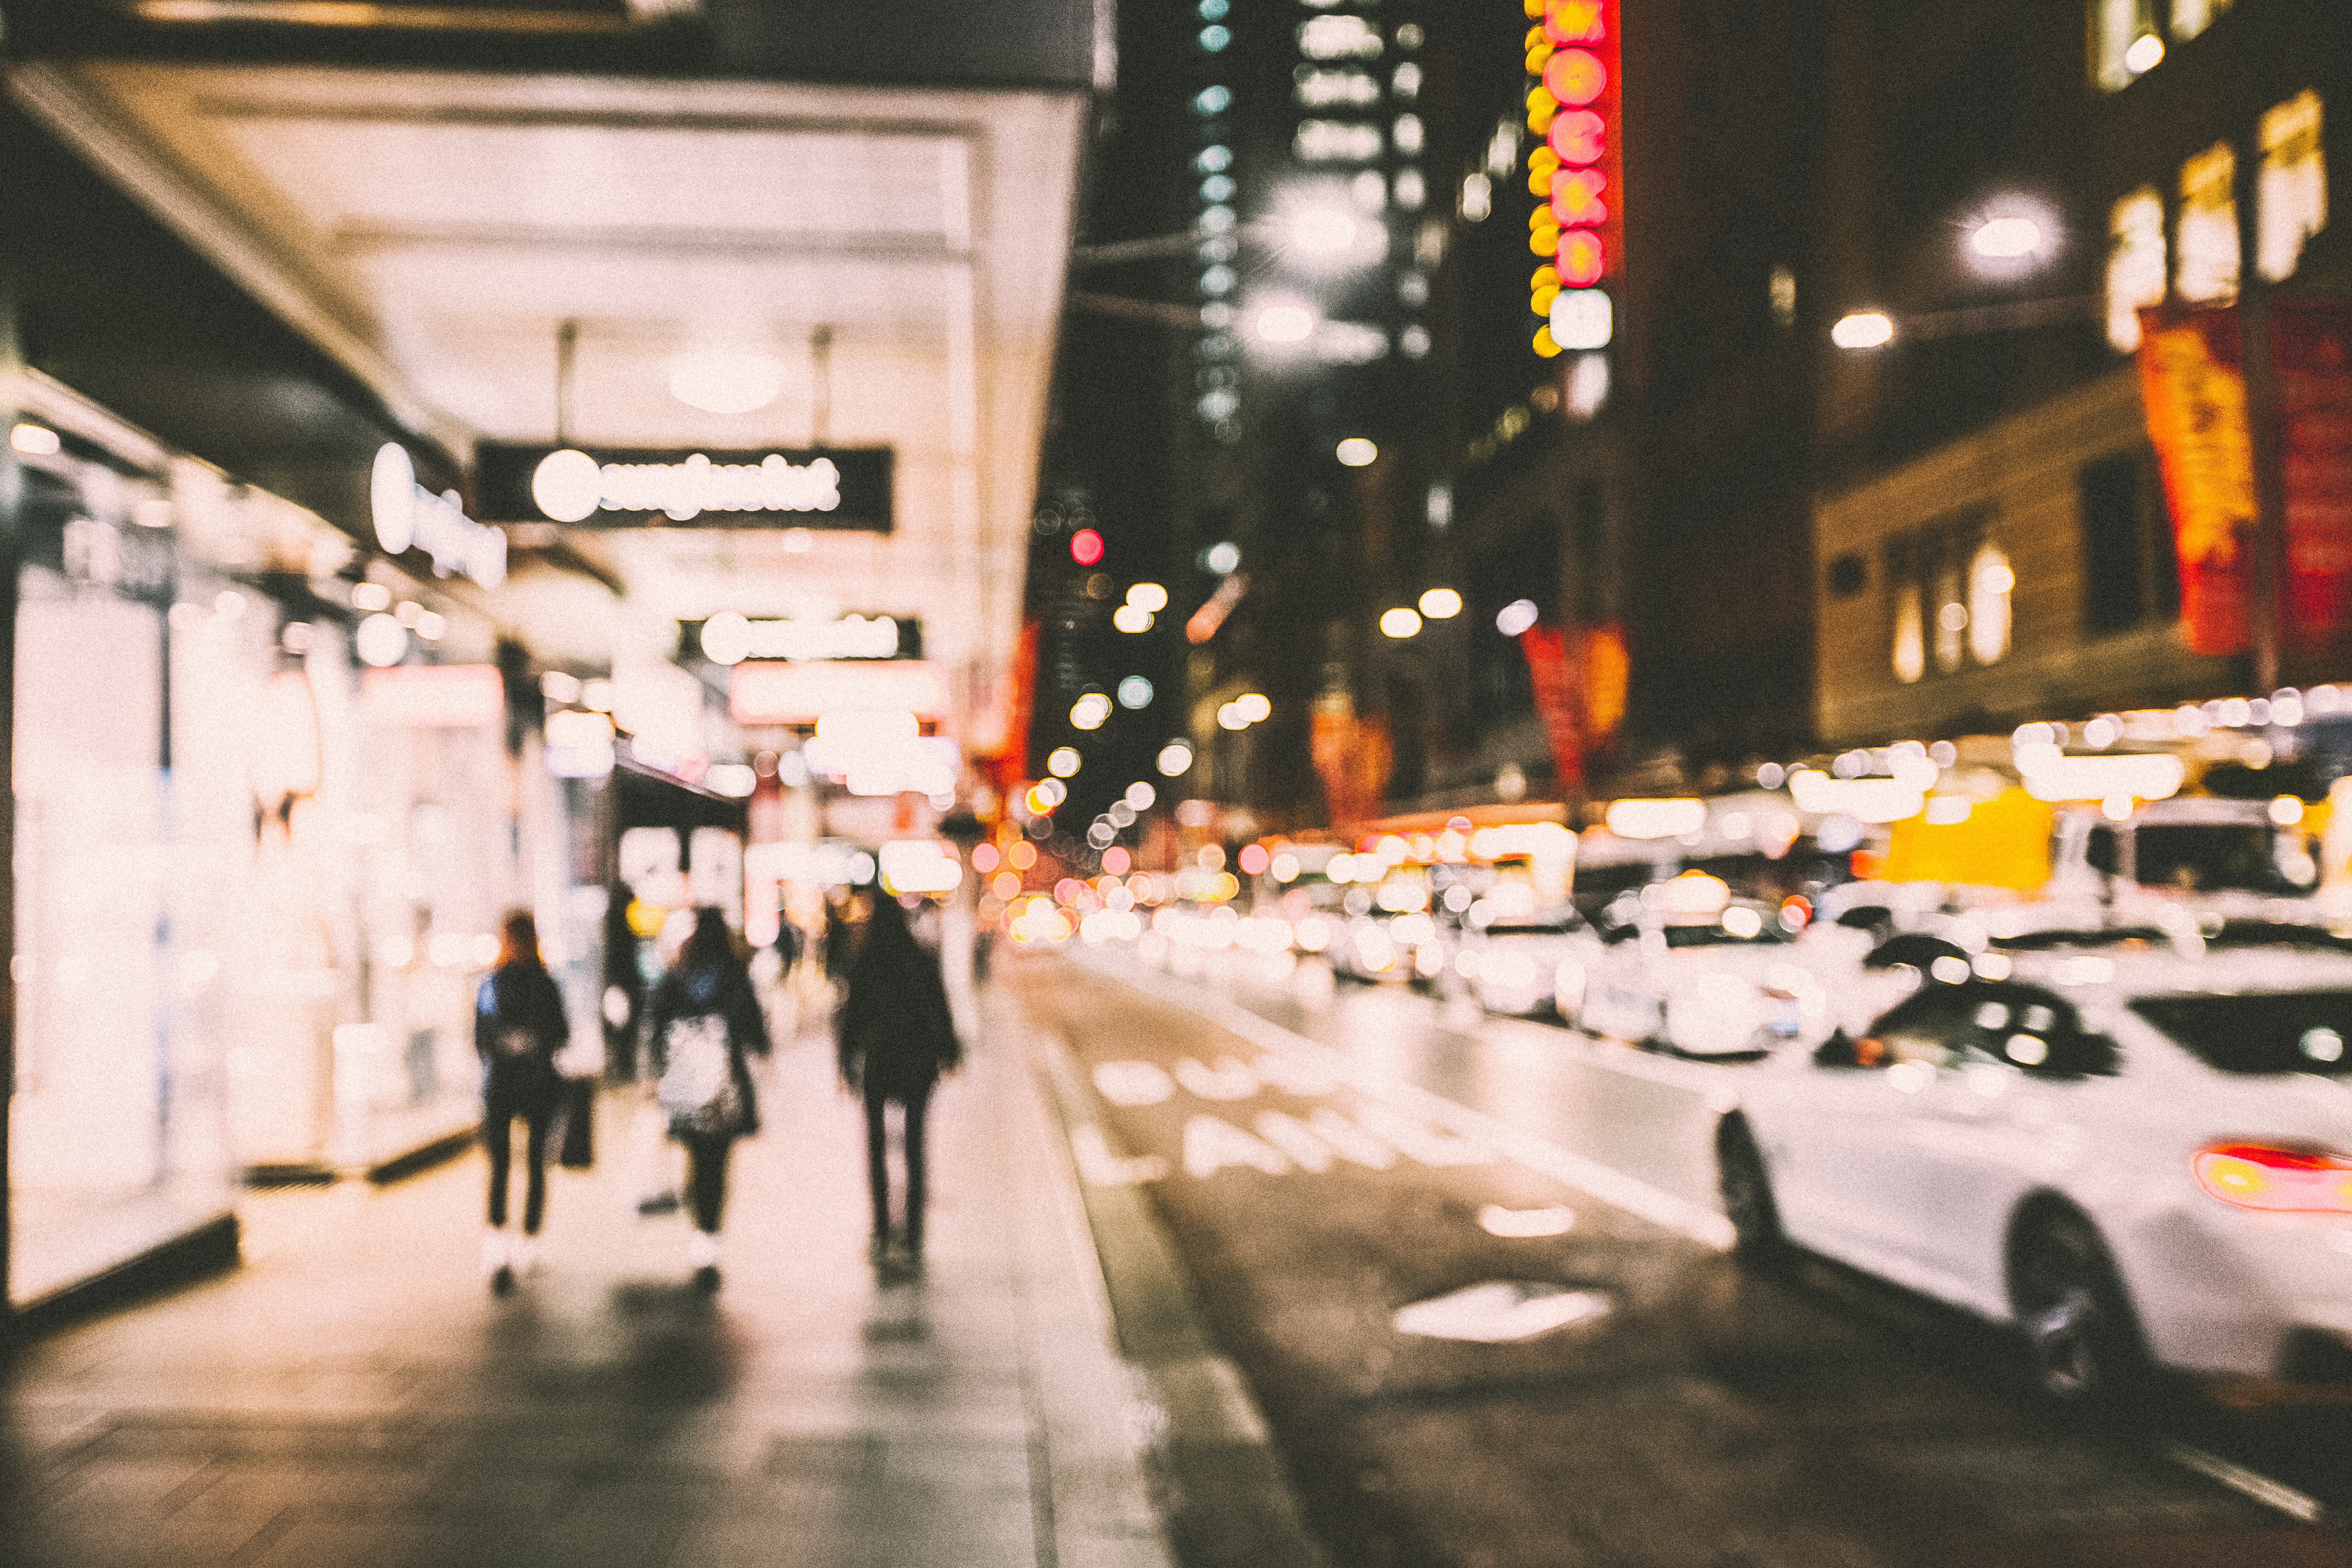
road, street, night, crowd, infrastructure, urban area